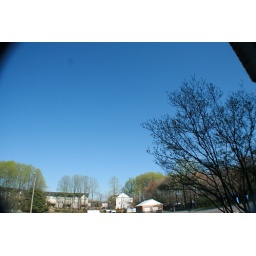
Pretty blue sky in the back parking lot